Sem Controle

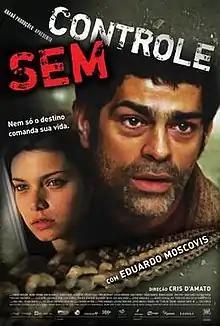
Brazilian theatrical poster

Sem Controle ("No Control") also known as The Last Madness, is a 2007 Brazilian drama thriller film directed by Cris D'amato and starring Eduardo Moscovis, Milena Toscano, Vanessa Gerbelli and Renata Batista. The film was screened at the Première Brasil of the 2007 Festival do Rio.